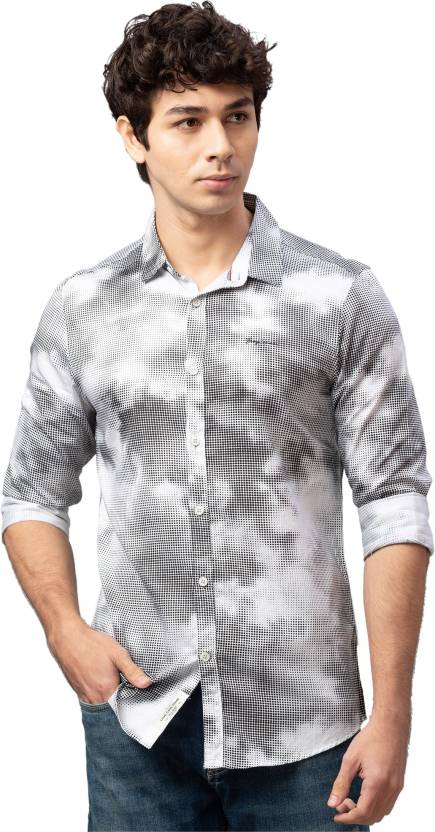
Product: Men Slim Fit Printed Mandarin Collar Casual Shirt
Price: ₹1,379
Colors: Cream
Pattern: Printed